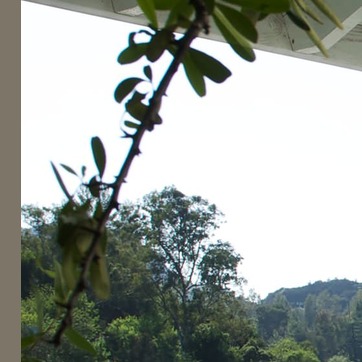
Material: sky